The Dark Pictures Anthology: Little Hope

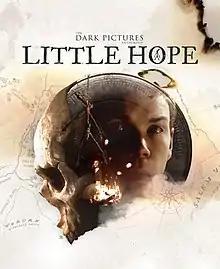
Box art featuring Andrew, one of the game's five protagonists

The Dark Pictures Anthology: Little Hope is a 2020 interactive drama and survival horror video game developed by Supermassive Games and published by Bandai Namco Entertainment. It is the second game of "The Dark Pictures Anthology". "Little Hope" serves as the sequel to "". Will Poulter stars as the game's leading actor and plays the role of one of the protagonists, named Andrew. Set in the fictional eponymous town, located in Massachusetts, the game follows four college students chaperoned by their professor. After their bus crashes by the area, the group finds themselves trapped within Little Hope by an impenetrable fog. As they explore the deserted town, the characters are pursued by demons whose appearances are reminiscent of the ways in which the townspeople of Little Hope's colonial era died.